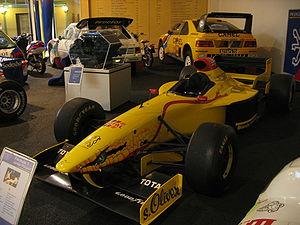
Peugeot est un constructeur automobile français. L'entreprise familiale qui précède l'actuelle entreprise Peugeot est fondée en 1810, lors de la transformation du moulin familial sis à Hérimoncourt en aciérie. Différentes branches de la famille vont se lancer dans des productions très diversifiées, mais toutes basées sur l'acier
Le Musée de l'Aventure Peugeot est un musée de l'automobile du constructeur automobile Peugeot, fondé par la famille Peugeot en 1988, à proximité de son site industriel historique de Sochaux / Montbéliard, en Bourgogne-Franche-Comté, avec environ 80 000 visiteurs annuels, dont un quart de touristes étrangers.
Jordan Grand Prix est une écurie irlandaise de Formule 1, basée à Silverstone en Angleterre et fondée en 1991 par Eddie Jordan.